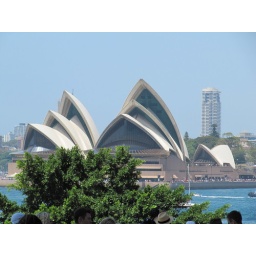
View of the opera house from under the harbour bridge